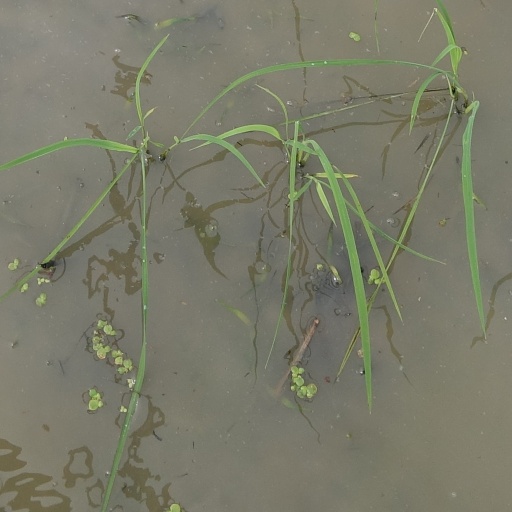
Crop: rice